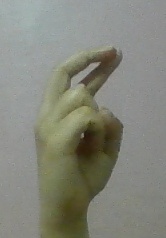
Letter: zay